Taproot (band)

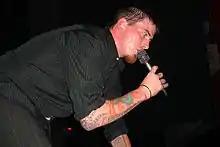
Stephen Richards in 2005

Returning from their hiatus, Taproot released their third major-label studio album, "Blue-Sky Research", on August 16, 2005. Billy Corgan of Smashing Pumpkins assisted in songwriting on the album, which was produced by Toby Wright. It debuted at No. 33 on the "Billboard" 200, with approximately 28,000 first-week sales. The lead single, "Calling", (co-written by Jonah Matranga), was used by WWE as the theme song for the 2005 pay-per-view Unforgiven. It also peaked at No. 11 on the Mainstream Rock chart and at No. 23 on the Alternative Songs chart.